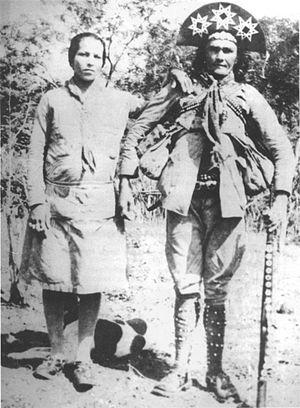
Benjamin Abrahão Botto est un photographe syro-libano-brésilien.